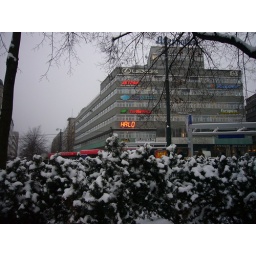
Roman Minaev's Digiluck clock mounted on a wall opposite the National Theatre tram stop in Oslo.